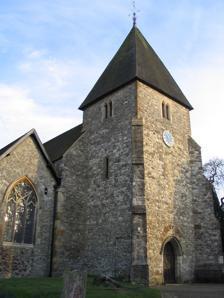
Building: St Mary's Church, Hadlow
Country: United Kingdom
Year built: 1018
Church in Kent, England St Mary's, Hadlow St Mary's, Hadlow St Mary's, Hadlow St Mary's, Hadlow 51°13′24″N 0°20′22″E / 51.22333°N 0.33944°E / 51.22333; 0.33944 OS grid reference TQ 6343 4971 Location Hadlow , Kent Country England Denomination Church of England Churchmanship Liberal Catholic Website www.stmaryshadlow.org.uk History Status Church Founded 975 Dedication St Mary Architecture Functional status Active Heritage designation Grade II* listed Designated 20 October 1954 Architectural type Church Style Early English Decorated Specifications Number of spires 1 Administration Province Canterbury Diocese Rochester Archdeaconry Tonbridge Deanery Paddock Wood Parish Hadlow Clergy Vicar(s) The Revd Paul White SMMS LLM MA Laity Churchwarden(s) Michael Payne, John Speed Parish administrator Janice Massy St Mary ' s Church is the parish church in Hadlow , Kent , United Kingdom . The church is a Grade II* listed building. History The first record of a church in Hadlow was in 975. This church would probably have been a wooden building. In 1018, the early church was replaced by a building of stone. In the 12th century, the church was rebuilt and extended by Richard de Clare , then lord of the Manor of Hadlow. De Clare granted the church to the Knights Hospitallers in 1166. The Knights Hospitallers later had a preceptory at nearby West Peckham , which was their local administrative base. From the Norman Conquest until the 18th century, Hadlow did not have a resident Lord of the Manor, being held under Tonbridge Castle . It is thought that the tower was raised and the spire added in the 15th century. Little money was spent on the maintenance of the church, although some 15th- and 16th-century bequests are recorded. Thomas Walter, Yeoman bequeathed 20s in 1448 "To make a window on the north side of the church by the altar of Our Lady". John Tatlyngbery bequeathed 10 marks "For repair of the great door of the church". In 1456, Richard Bealde bequeathed 13s 4d "For repair of the tower of Hadlow church". In 1461, Dionysia Ippenbury left 3d for masses to be said each year for 12 years. In 1465, William Palle, yeoman left a cow to the church. It was to be sold and "the profits therefrom to be devoted to the maintenance of a lamp in the chancel." In 1509, Thomas Fisher, yeoman bequeathed £20 "for making a new rood loft". The rood screen may not have been in existence long, although it was mentioned in bequests dated 1510 and 1513. The church remained under the ownership of the Knights Hospitallers until 1540, when the order was dissolved by Henry VIII . In 1533, Henry Fane left two chalices valued at £4. The west door is inscribed "WB 1637 ES". The tower and steeple were repaired in that year. The churchwardens were Walter Barton and Essau Simmons. In 1791, the clock was installed in the tower. It was made by John Thwaites of Clerkenwell . At the beginning of the 19th century, the church was in disrepair. In 1847, the chancel was rebuilt and the vestry added. In 1853, the south porch was blocked up. The north aisle was added in this year at a cost of £470 , which was raised by public subscription. A private gallery was erected by Walter Barton May, owner of Hadlow Castle . This had its own private access and was located at the west end of the nave. In 1885, an altar reredos was erected to the memory of Sir William Yardley and his wife Amelia. Yardley was a former judge in the High Court of Bombay , India . In 1936, the gallery was removed. Work on the doorway at the west of the church in 1936 exposed some small crosses carved in the stonework. These are attributed to Nicholas de Hadloe and his son, who lived at Hadlow Place. They were carved to commemorate their safe return from the Third Crusade in 1189. St Mary's was listed on 20 October 1954. It is currently Grade II* listed. Construction St Mary's is mostly constructed from ragstone , with some ashlar detail and quoins of Tunbridge Wells sandstone . The church is built in the Early English and Decorated style. The chancel roof is of slate , while the nave and aisle roofs are tiled . The spire is covered in shingles . The stained glass windows date from the 19th and 20th centuries, the most recent of which is "The Visitation" created by Francis Skeat in 1956. The Coverdale Chair In 1919, the Coverdale Chair was presented to St Mary's by T E Foster MacGeagh of Hadlow Castle. The chair is so-named because it was owned by Miles Coverdale , Bishop of Exeter , who made the first translation of the Bible into English. In 1954, the chair was transferred to Rochester Cathedral , but it was returned to St Mary's in 1967. Bells St Mary's has a ring of eight bells , hung for change ringing . The treble and 2nd were inscribed "Pack & Chapman of London Fecit 1775". They were recast in 1994 by the Whitechapel Bell Foundry , London . At this time, the third was welded and the frame renewed. The third is inscribed "Iames Bartlett Me Fecit 1696". The fourth, fifth, sixth and seventh are inscribed "Iames Bartlett Me Fecit 1695", and the tenor is inscribed "Henry Barton Edmond Norman Ch Wardens Andrew Reany Vicar 1695 Iames Bartlett Me Fecit". Organ The organ at the church was presented as a gift by Ernest Hargreaves (who married the then vicar's daughter) and was built by Alfred Monk of Camden in 1880. It has a brass plate that includes a quotation from verse 6 of Psalm 150 : Presented to St Mary's Church, Hadlow THROUGH THE REV D PHILLIP HOWARD MONEYPENNY, Vicar of the Parish, BY ERNEST HARGREAVES ESQ R August 1880. Let everything that has breath praise the Lord. It has 35 speaking stops on three manuals and pedal including principal stops, reed stops, flute stops, string stops and a 32 ft contrabass stop. The organ underwent major restoration in 1975 that was carried out by Hill, Norman and Beard .  Prior to the restoration, it was suggested that the instrument should be replaced by an electric or electronic organ; this advice was not followed. The Victorian background of the organ is clearly displayed by the (later added) chamber surrounding it. The instrument is one of the largest village church organs in the south-east. Organ specification Great Swell Choir Pedal Clarion 4 Vox humana 8 Clarionet 8 Violoncello 8 Cornopean 8 Clarion 4 Piccolo 2 Quint 10⅔ Sesquialtra (17.19.22) Oboe 8 Wald flute 4 Bourdon 16 Fifteenth 2 Trombone 8 Gemshorn 4 Open diapason 16 Twelfth 3 Mixture (15.19.22) Viol d'amour 8 Contra bass 32 Principal 4 Fifteenth 2 Lieblich gedact 8 Harmonic flute 4 Principal 4 Keraulophon 8 Gamba 8 Voix celeste 8 Clarabella 8 Dulciana 8 Open diapason 8 Gedact 8 Double open diapason 16 Open diapason 8 Bourdon 16 Tremulant Swell to Great Choir to Great Choir to Pedals Great to Pedals Swell to Pedals 3 composition pedals each to Great and Swell; balanced swell pedal. Memorials Interior, c. 1920 Many memorials in St Mary's were destroyed in the rebuilding of the church between 1847 and 1853. A brass commemorating John Stoke, vicar (d. 1370) was in existence in 1900, but has since disappeared. Other memorials were to Sir Ralph Colcoff, vicar (d. 1514) and Dame Elizabeth Gossand, wife of Henry Fane. Surviving memorials are to Thomas Barton of Goldhill (d. 1662) and Thomas May (d. 1714), both ancestors of the builders of Hadlow Castle . Several tablets in St Mary's are to various members of the Moneypenny family. Four generations of this family served as vicars between 1797 and 1952. There is a memorial to Sir John Rivers , former Lord Mayor and Sheriff of London , who was a lay rector at St Mary's, and his wife Joan. Rivers died in 1584, his wife in 1618. In the churchyard, there is a memorial in the shape of an oast house to 30 hop-pickers who were killed in the Hartlake disaster , an accident that occurred while a wagon, taking around 40 hop-pickers and their families back to their camp site, was crossing the flood-swollen River Medway at the poorly maintained Hartlake Bridge on 20 October 1853. The monument is a Grade II listed building. See also List of places of worship in Tonbridge and Malling References